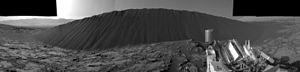
L'exploration de Mars par Curiosity est le déroulement de la mission du rover de Mars Science Laboratory développé par la NASA sur la planète Mars après son atterrissage dans le cratère Gale le 6 août 2012. Le véhicule dispose de 75 kg d'équipements scientifiques et a pour objectif de déterminer si l'environnement martien a pu, dans le passé, permettre l'apparition de la vie.